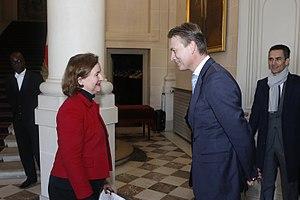
Nathalie Loiseau (Ministre chargée des Affaires européennes) et Halbe Zijlstra (Ministre néerlandais des Affaires étrangères) en 2017